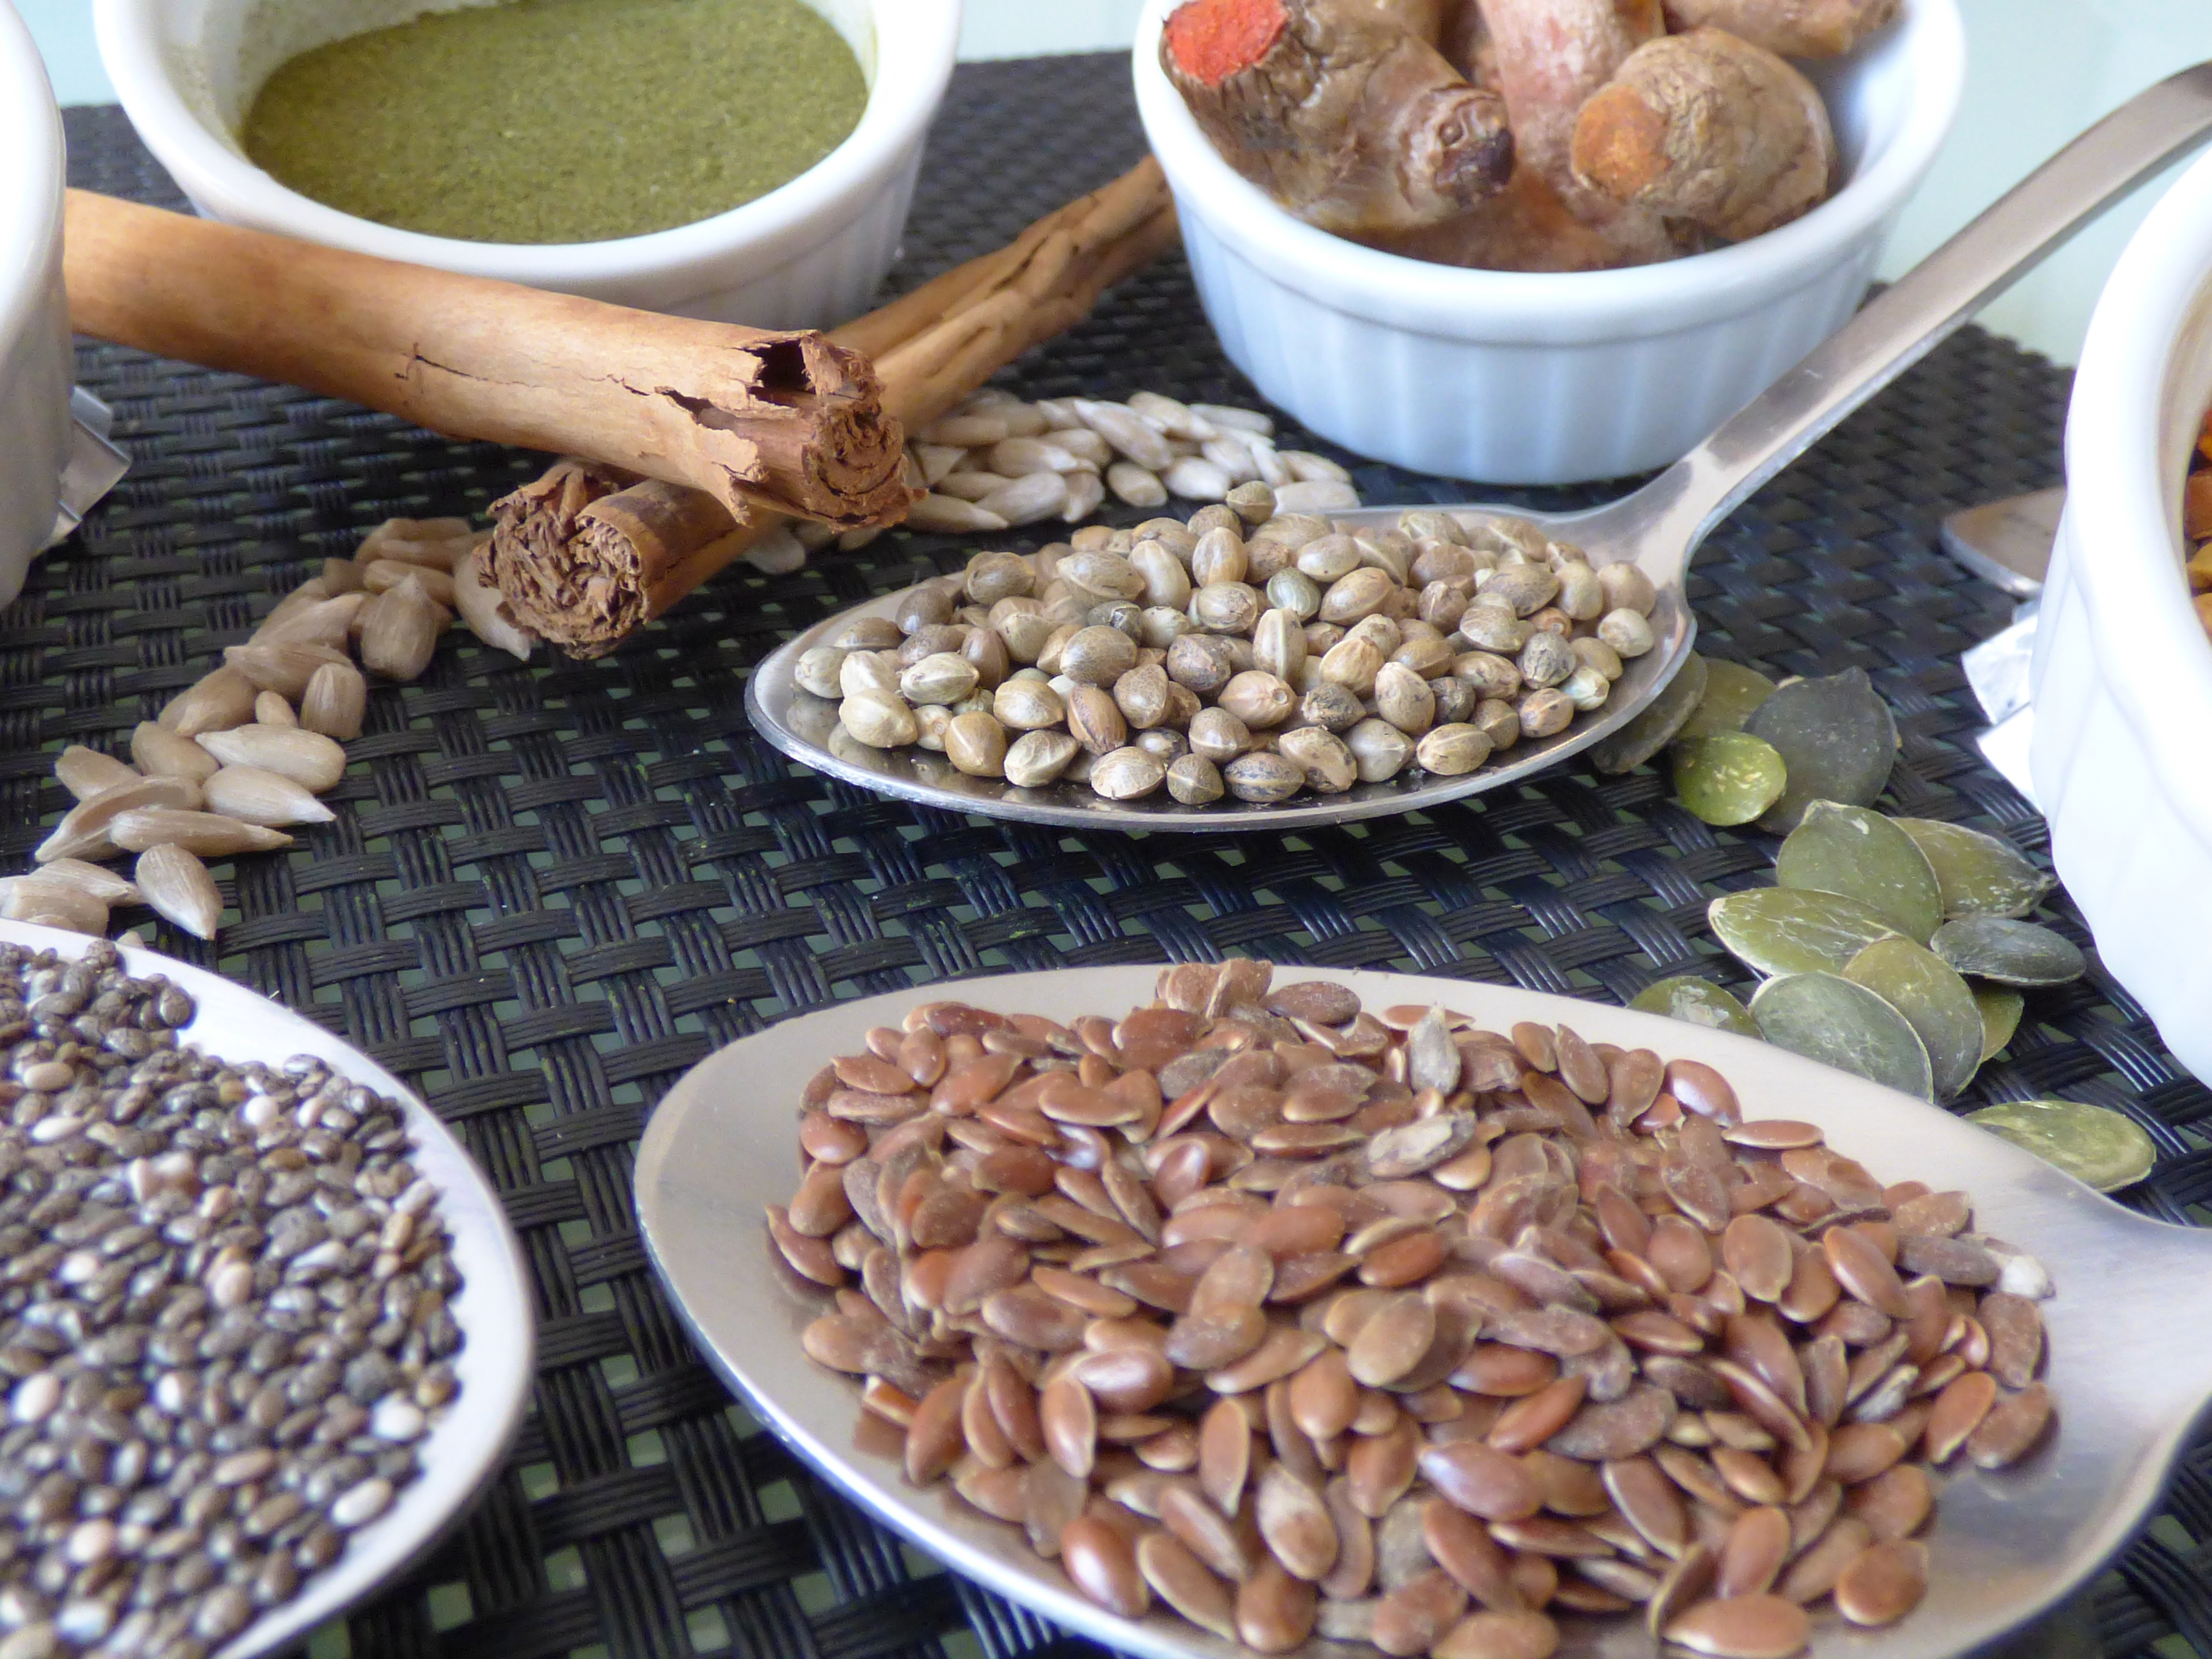
plant, seed, dish, meal, food, ingredient, produce, crop, breakfast, healthy, nutrition, spices, vibrant, vegetarian food, flowering plant, grass family, land plant, nuts seeds